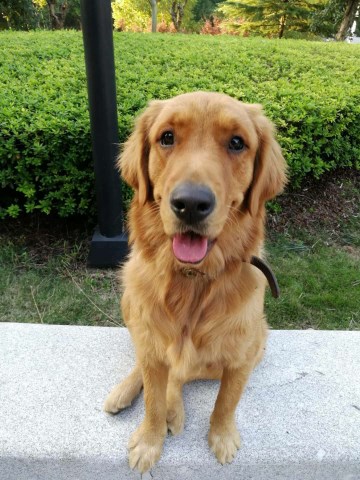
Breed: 5355-n000126-golden_retriever